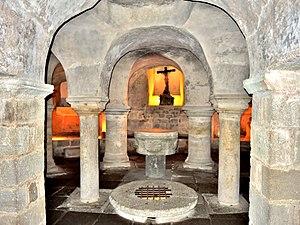
Crypte de l'église Saint Cerneuf. Billom. Puy-de-Dôme